Mithqal Al-Fayez

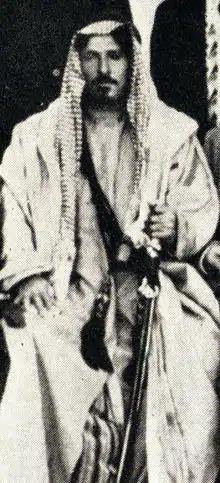
Mithqal in Jerusalem, 1933.

Mithqal was riding his mare in the desert accompanied by only one man. It was during the winter season, and the Bani Sakhr had migrated east towards Wadi Sirhan. Suddenly, Mithqal and his escort were surprised by an ambush set by members of an enemy tribe. A bullet grazed the side of Mithqal's head, almost killing him, and he was hit in the shoulder. Mithqal and his escort fired back and managed to drive off their attackers, but Mithqal was badly wounded. His escort tied a piece of cloth around his bleeding shoulder, pulled him over his mare, and rode on quickly to seek aid.